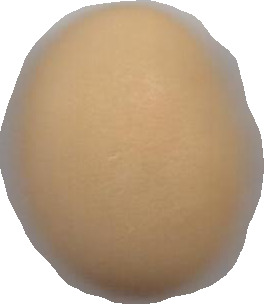
Variety: Dega